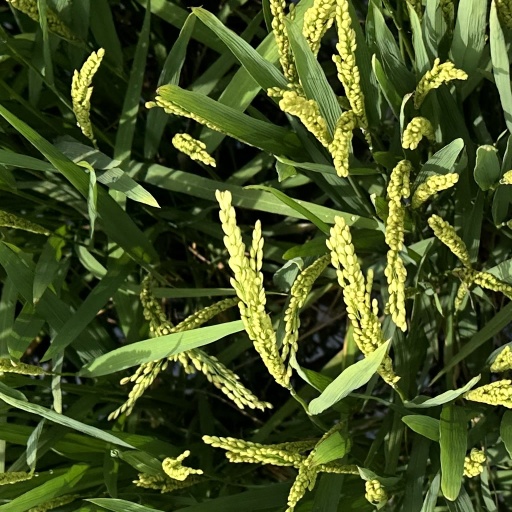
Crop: rice